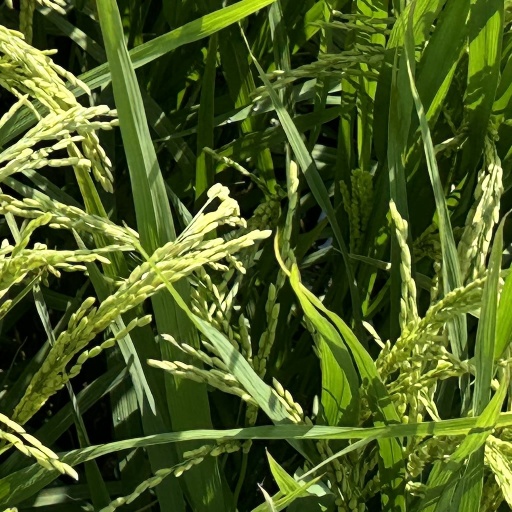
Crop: rice